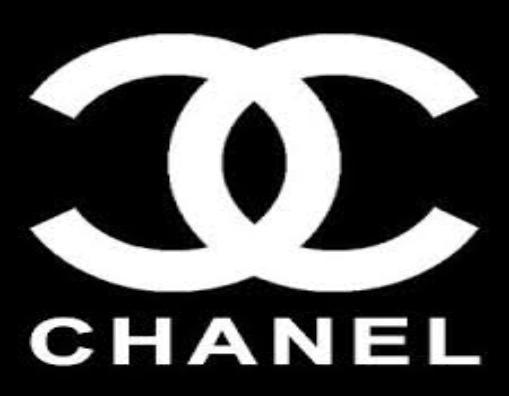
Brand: chanel
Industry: Clothes